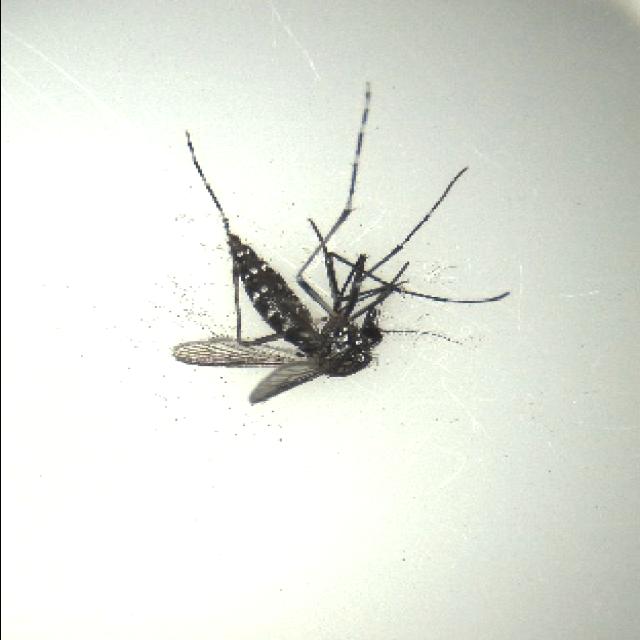
Species: aedes_albopictus